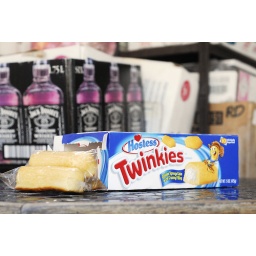
2010 June 3 - Twinkies in box of 10. &amp;quot;Golden sponge cake with creamy filling&amp;quot;